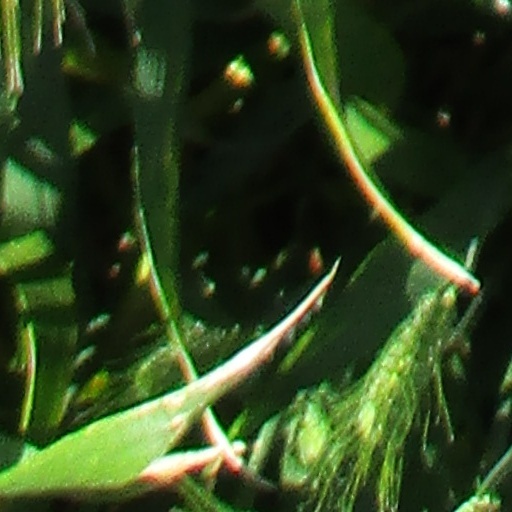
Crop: wheat